Mars Inc.

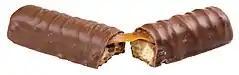
A Twix bar

In the United States, the company has 22 manufacturing facilities in Hackettstown, New Jersey; Albany, Georgia; Burr Ridge, Illinois; Minneapolis, Minnesota; Chicago, Illinois; and Mattoon, Illinois; Cleveland, Tennessee; Chattanooga, Tennessee; Columbia, South Carolina; Columbus, Ohio; Elizabethtown, Pennsylvania; Greenville, Mississippi; Greenville and Waco, Texas; Henderson and Reno, Nevada; Fort Smith, Arkansas; Joplin, Missouri; Kansas City, Missouri; Miami, Oklahoma; and Galena, Kansas. Their newest chocolate producing facility, the first in 23 years, was established in 2014 at a cost of $270 million and is situated in Topeka, Kansas. Their Canadian facilities are located in Bolton and Newmarket, Ontario.